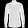
Label: Shirt